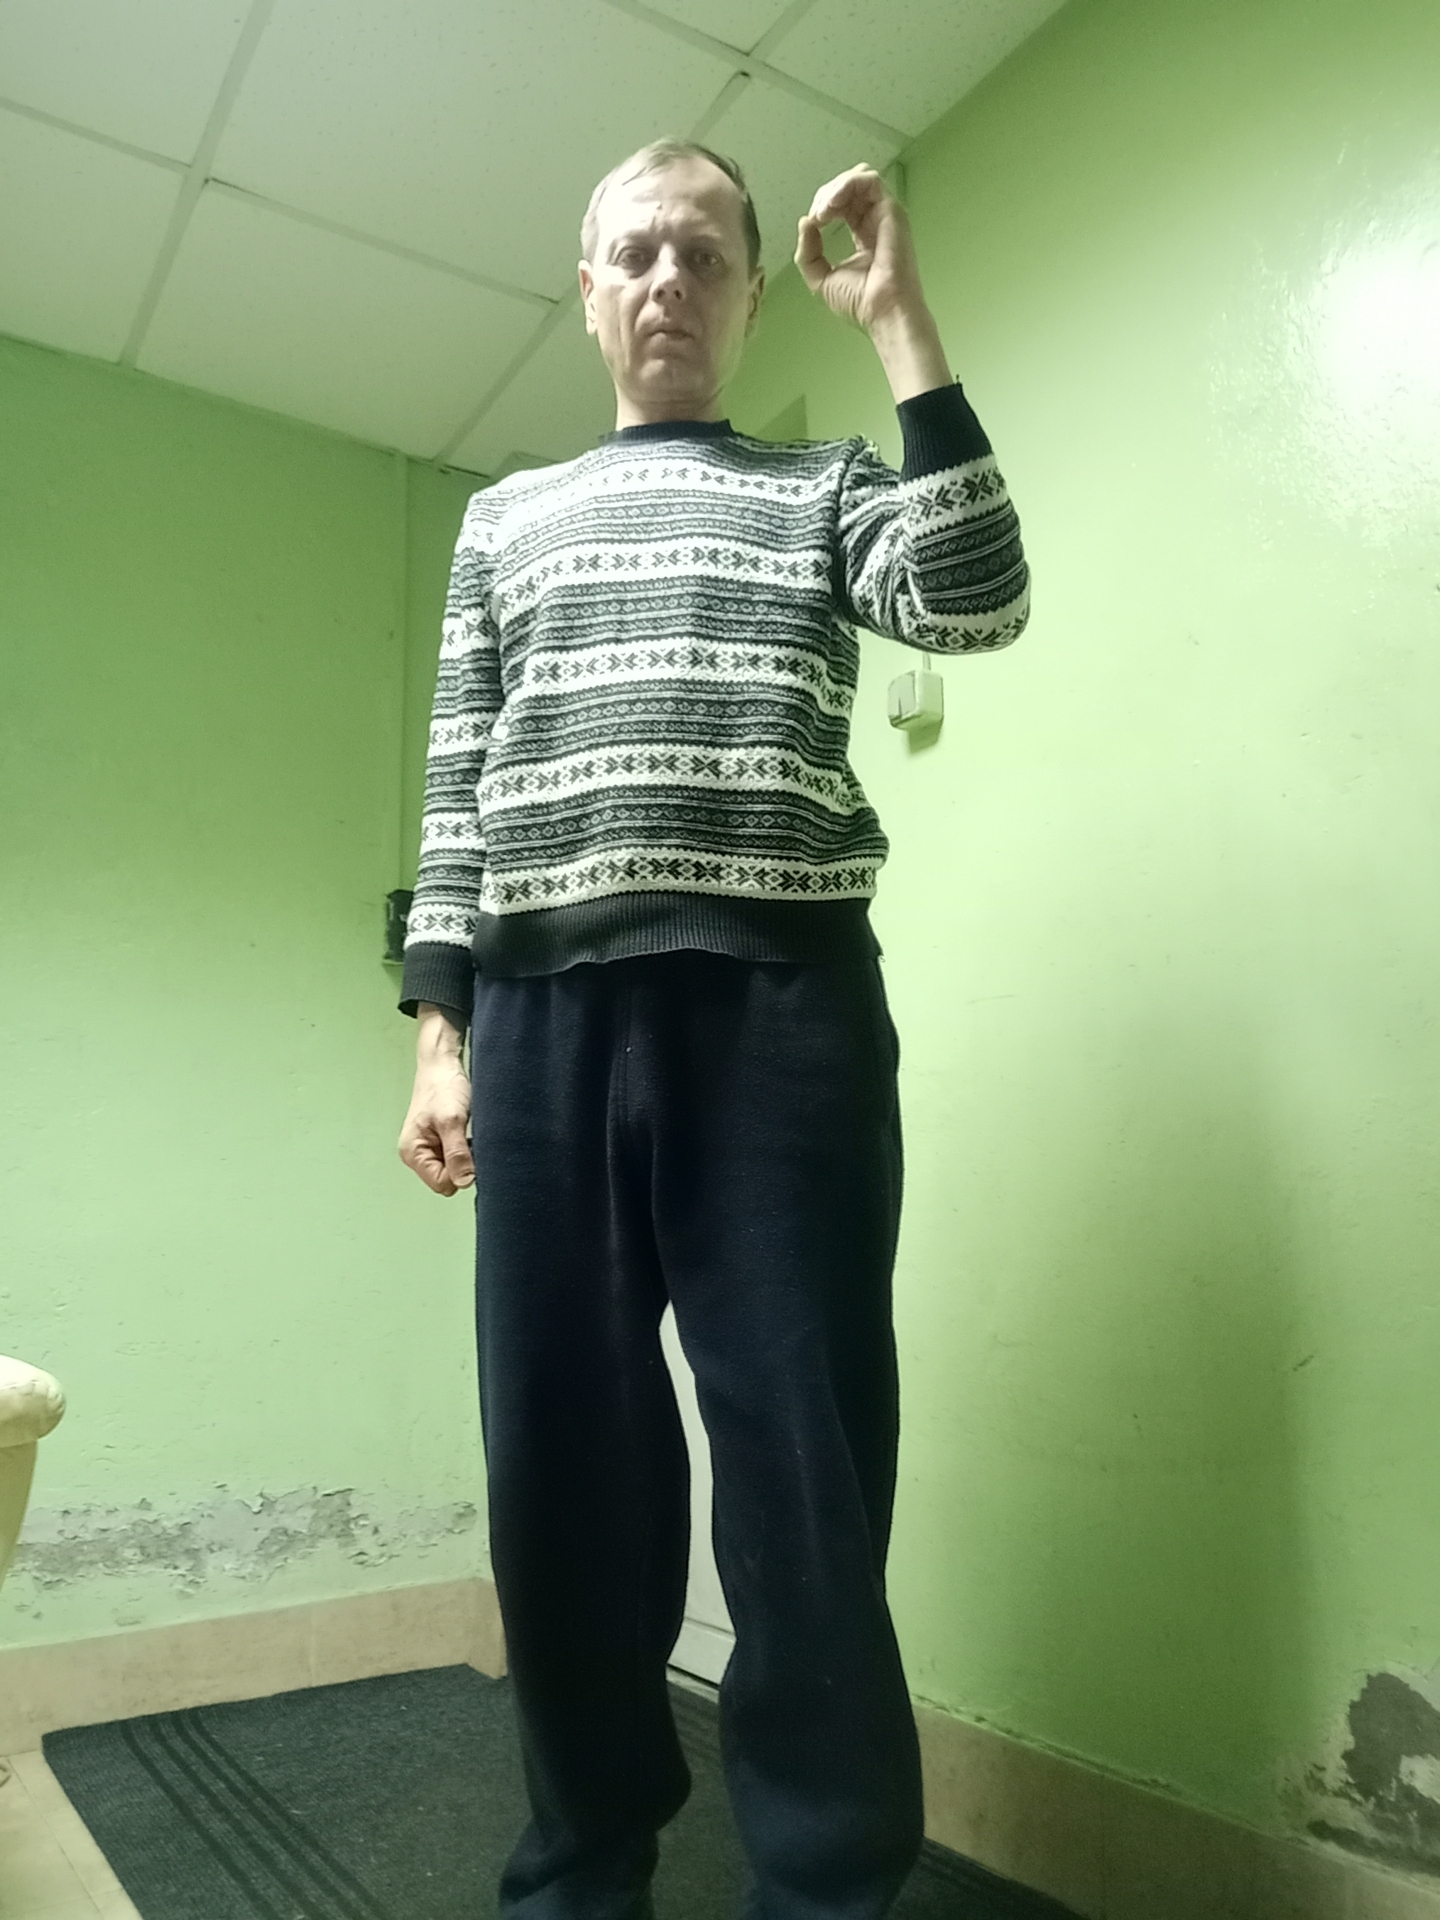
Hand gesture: grip